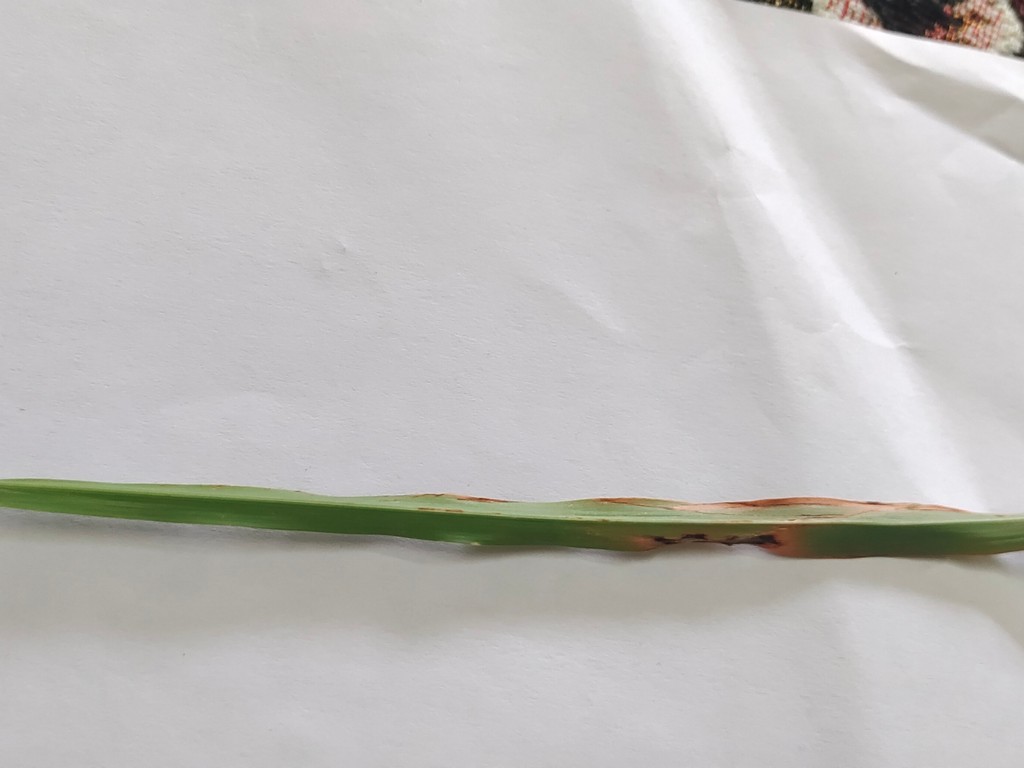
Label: Unhealthy